Spotted bowerbird

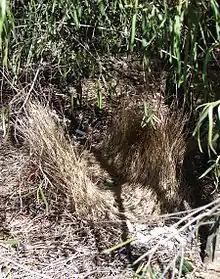
Bower of a spotted bowerbird

Spotted bowerbirds occur most commonly in dry, open sclerophyll woodlands with dense understories of small trees and shrubs, where their plumage becomes cryptic. They show particular preference for habitats dominated by eucalypt spp. ("Eucalyptus") and/or brigalow ("Acacia harpophylla") and have strong associations with riverine woodlands. Spotted bowerbirds often inhabit orchards, parks and are known to frequent rural homesteads and gardens.